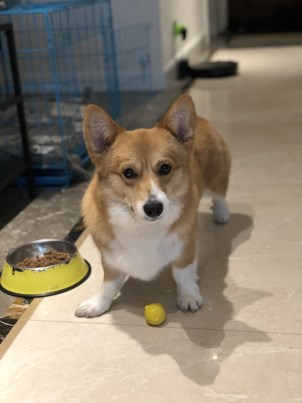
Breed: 2909-n000116-Cardigan